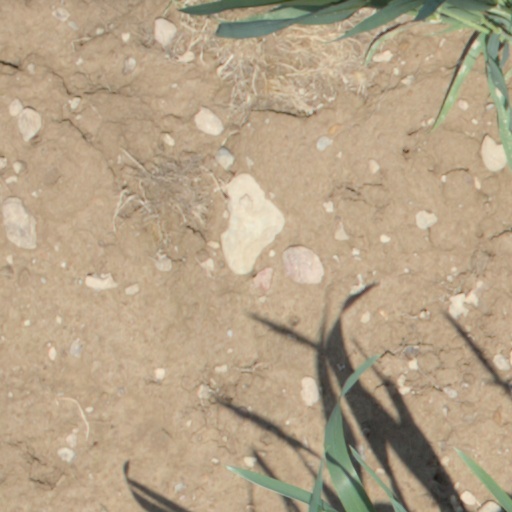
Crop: wheat